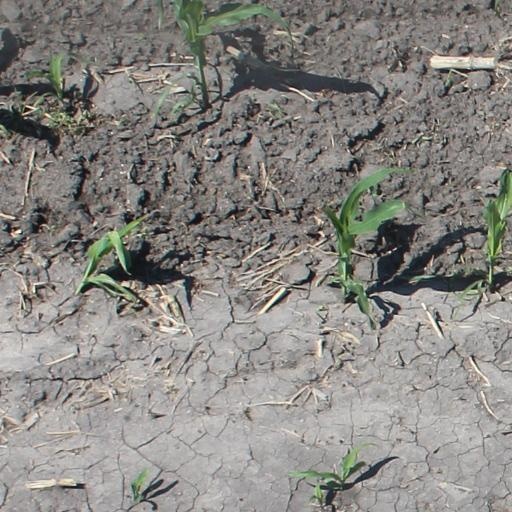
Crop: maize; corn